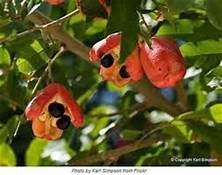
Label: others